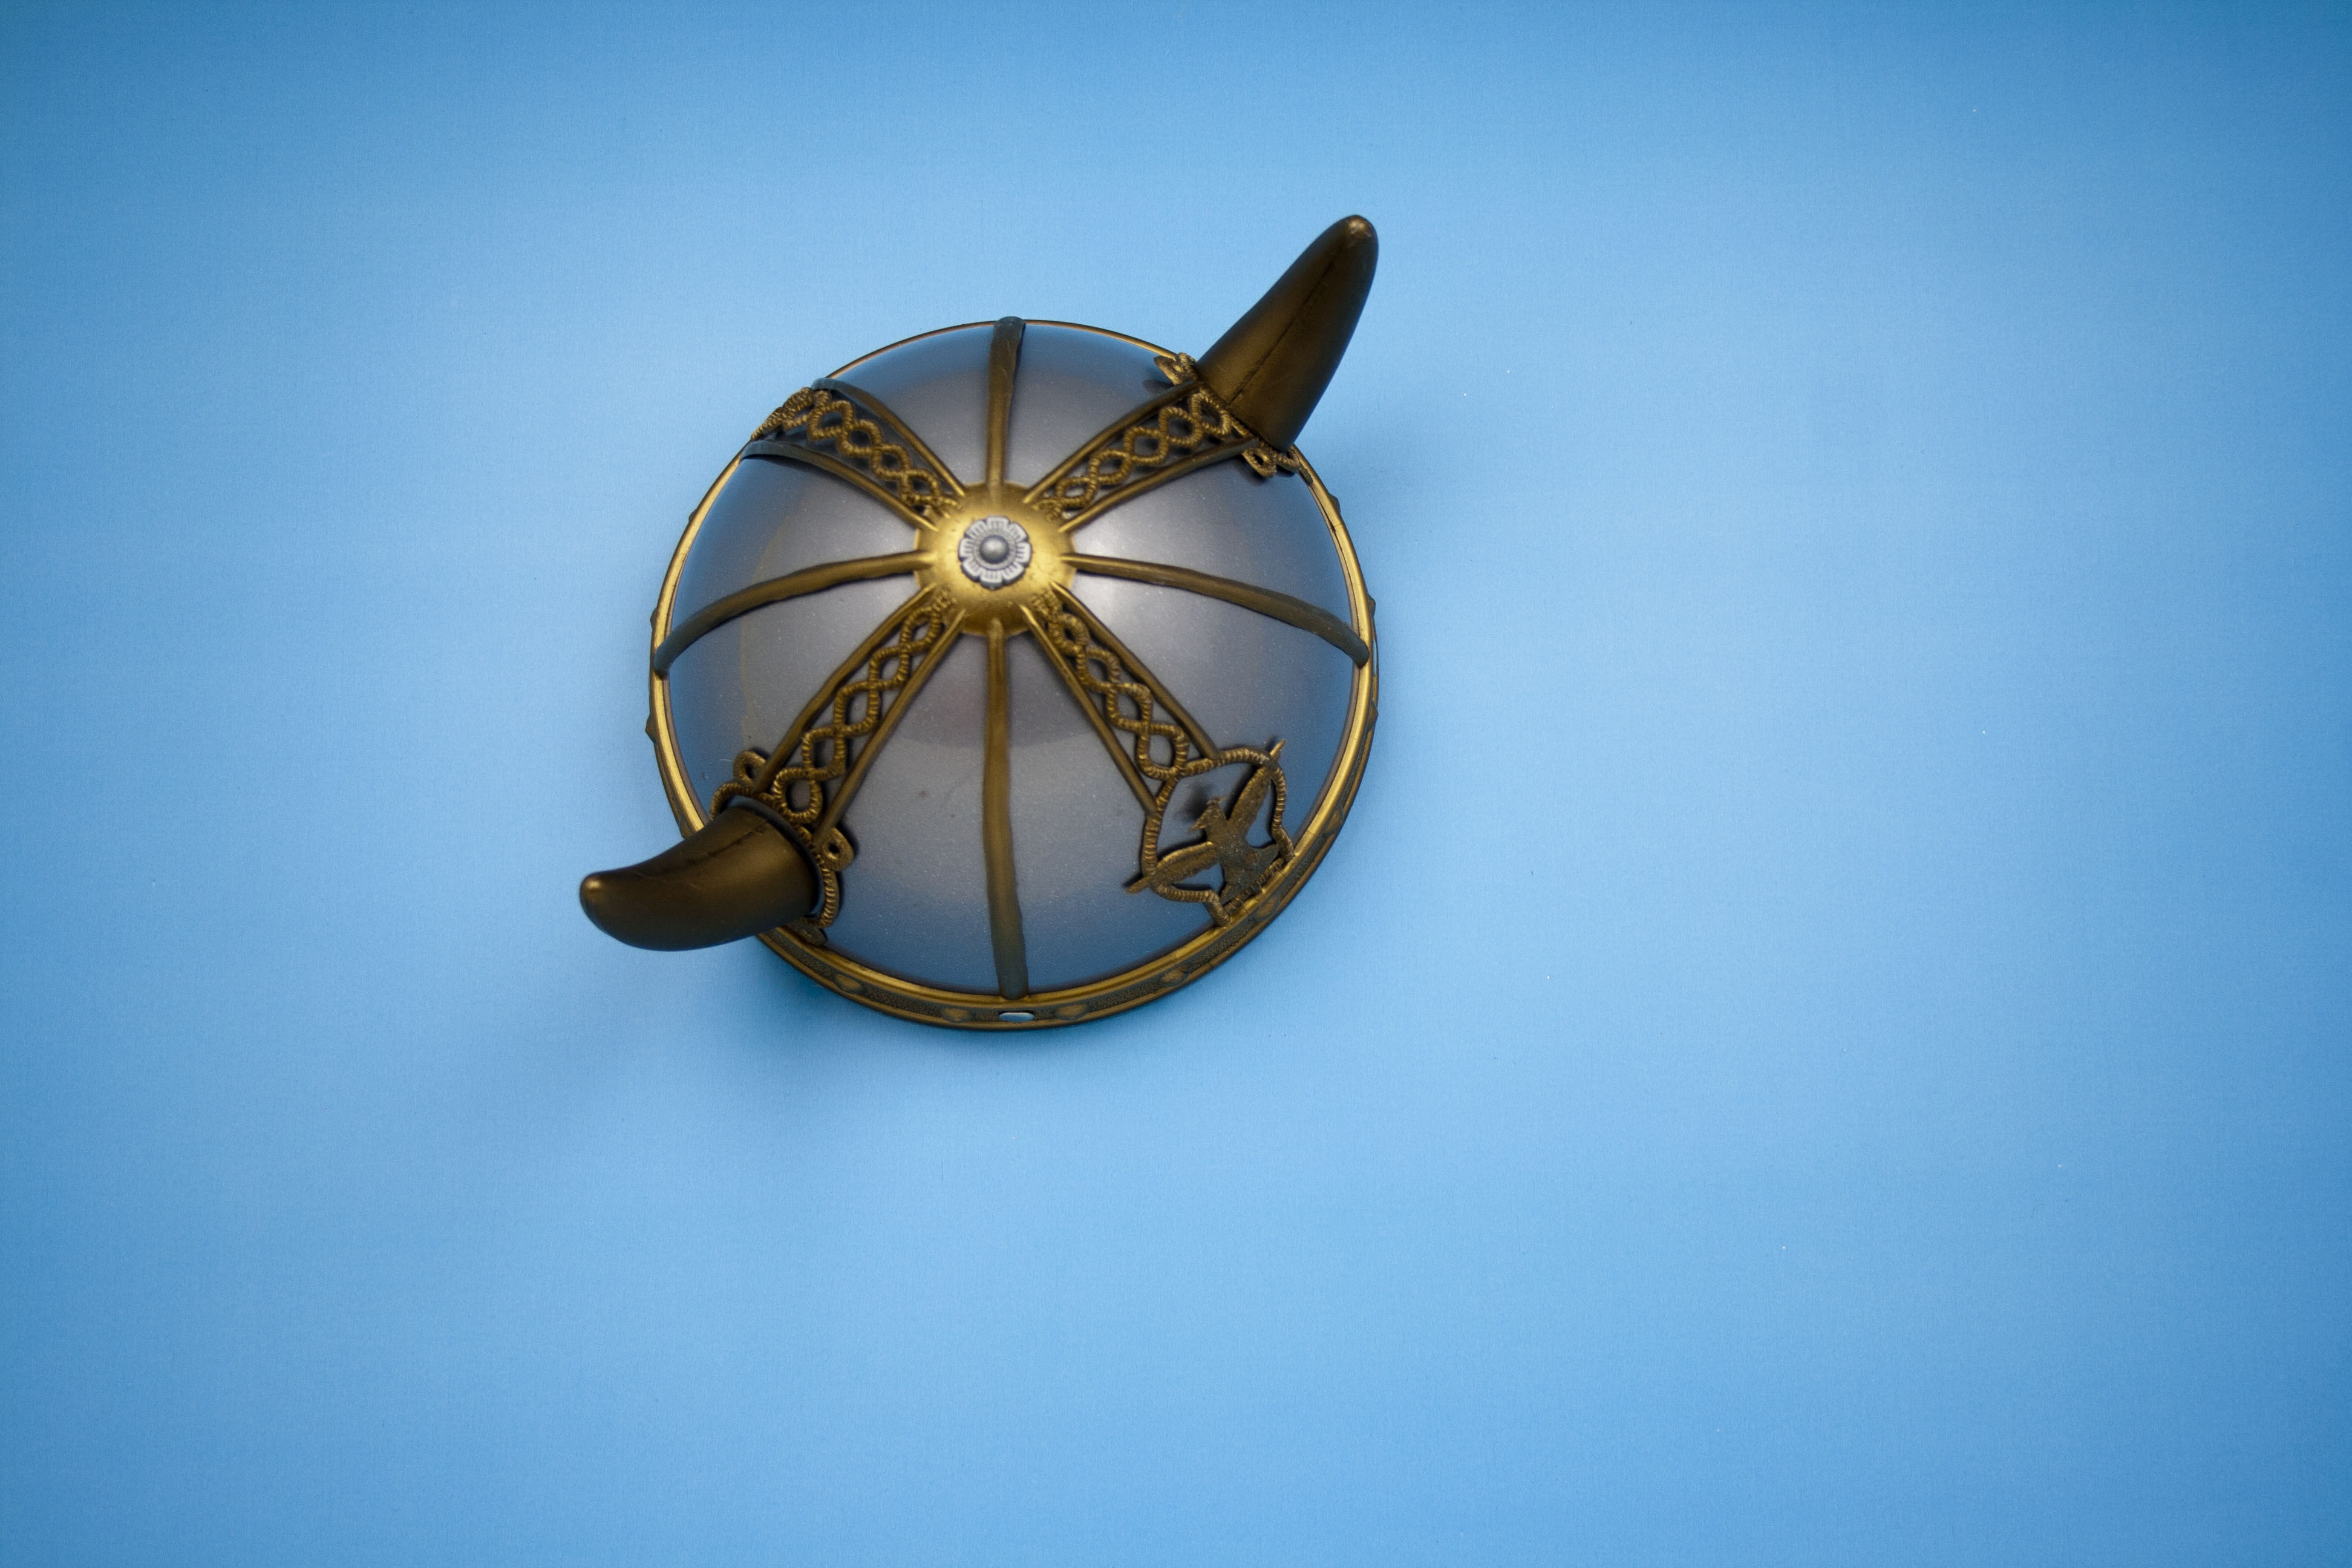
light, wheel, symbol, ancient, blue, circle, helmet, costume, horns, viking, warrior, scandinavian, macro photography